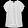
Label: Shirt